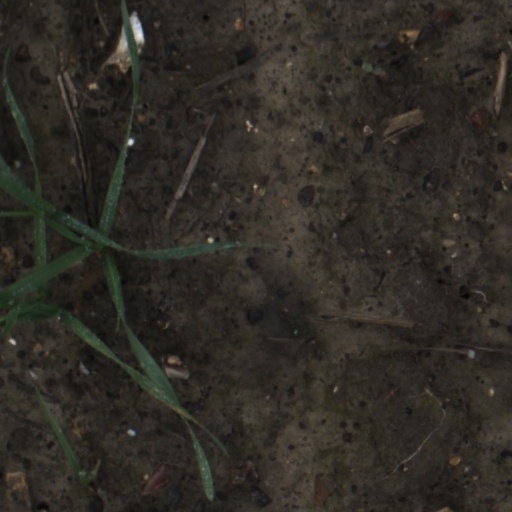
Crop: wheat